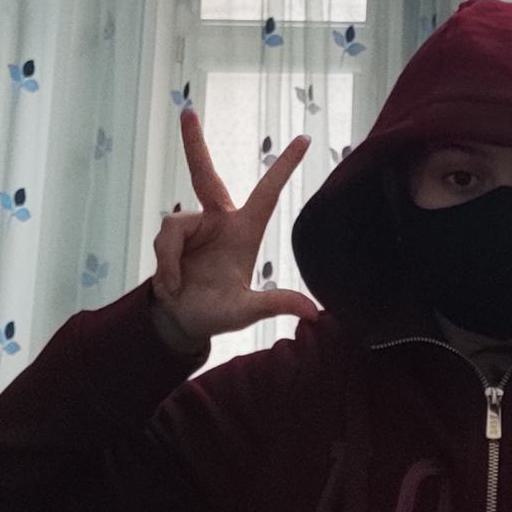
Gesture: three2